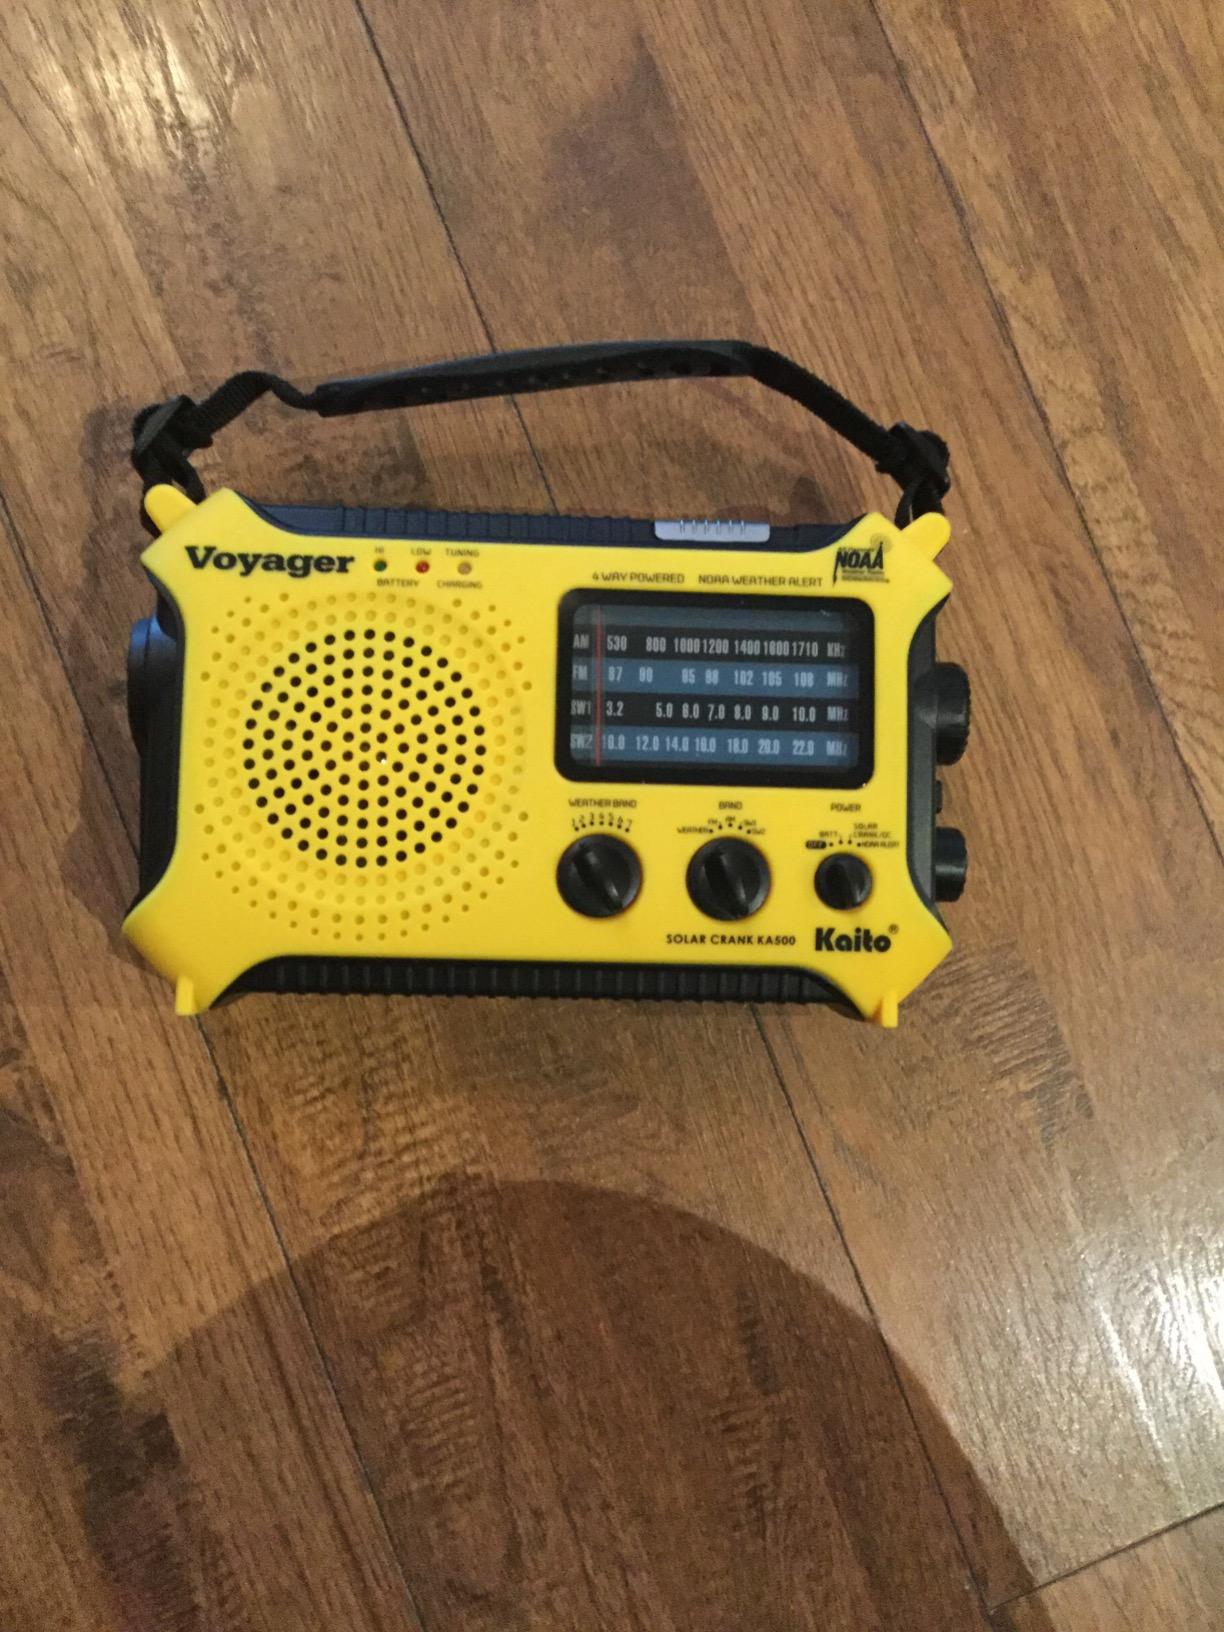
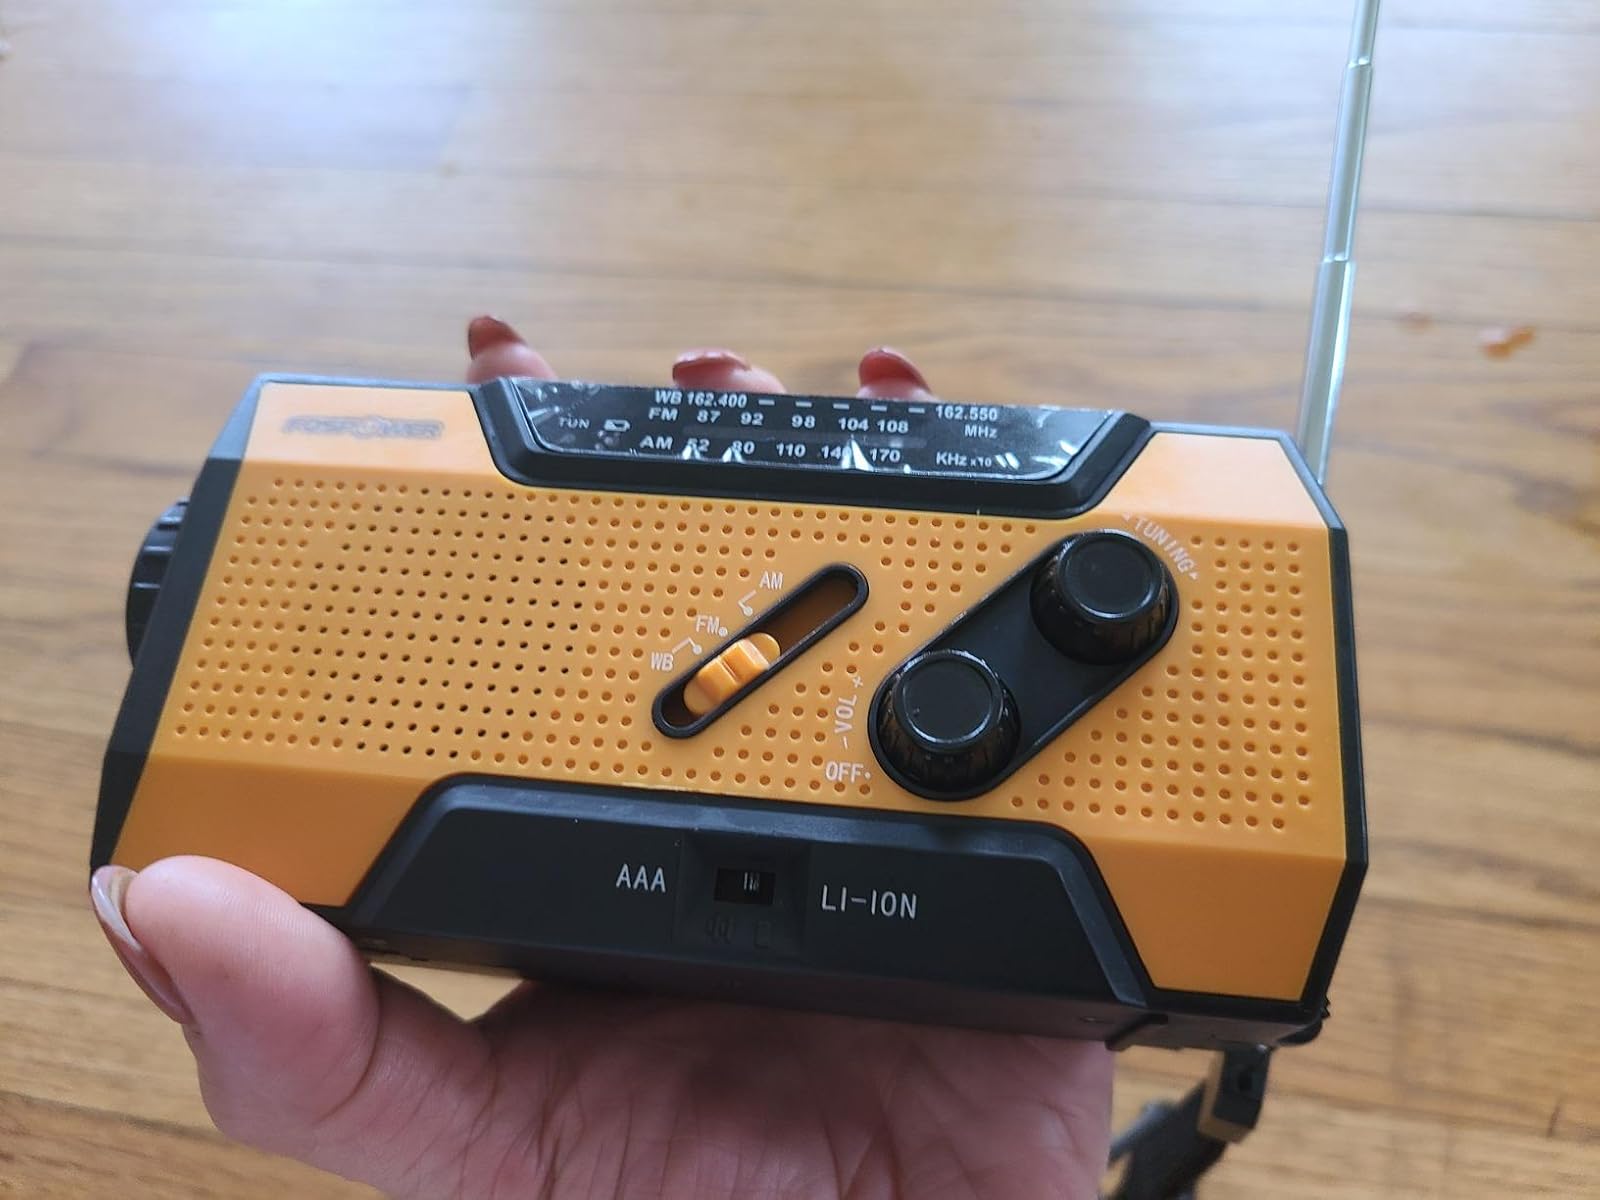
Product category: radio
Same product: no